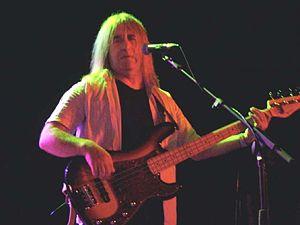
Trevor Bolder, né le 9 juin 1950 à Kingston-upon-Hull et décédé le 21 mai 2013 à Cottingham dans le Yorkshire de l'Est, était un bassiste britannique. Il fut le bassiste de David Bowie dans sa période glam rock au sein des Spiders from Mars.